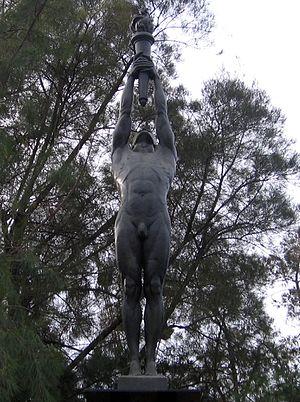
Auguste Puttemans, né à Bruxelles en 1866 et mort à Ixelles en 1922, est un sculpteur belge. Il est surtout connu pour la statue d'Isis déesse de la Vie offerte en 1922 par un comité belge au président américain Herbert Hoover, qui se trouve devant la maison natale de celui-ci à West Branch, et pour la statue élevée à Francisco Ferrer y Guardia, dont l'un des exemplaires se trouve à Bruxelles et l'autre à Barcelone.